MacArthur Building, Tucson

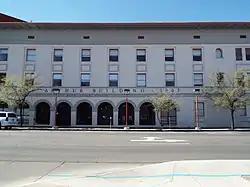
MacArthur Building

MacArthur Building, Tucson is a three-story, building in downtown Tucson, Arizona. It was originally named the Hotel Heidel in 1907 and was remodeled into the MacArthur Hotel in 1944. The hotel included a restaurant, saloon and barbershop and was built to serve passengers arriving via the Southern Pacific Railroad Depot. The hotel closed in 1979 and was renovated for office use in 1985.